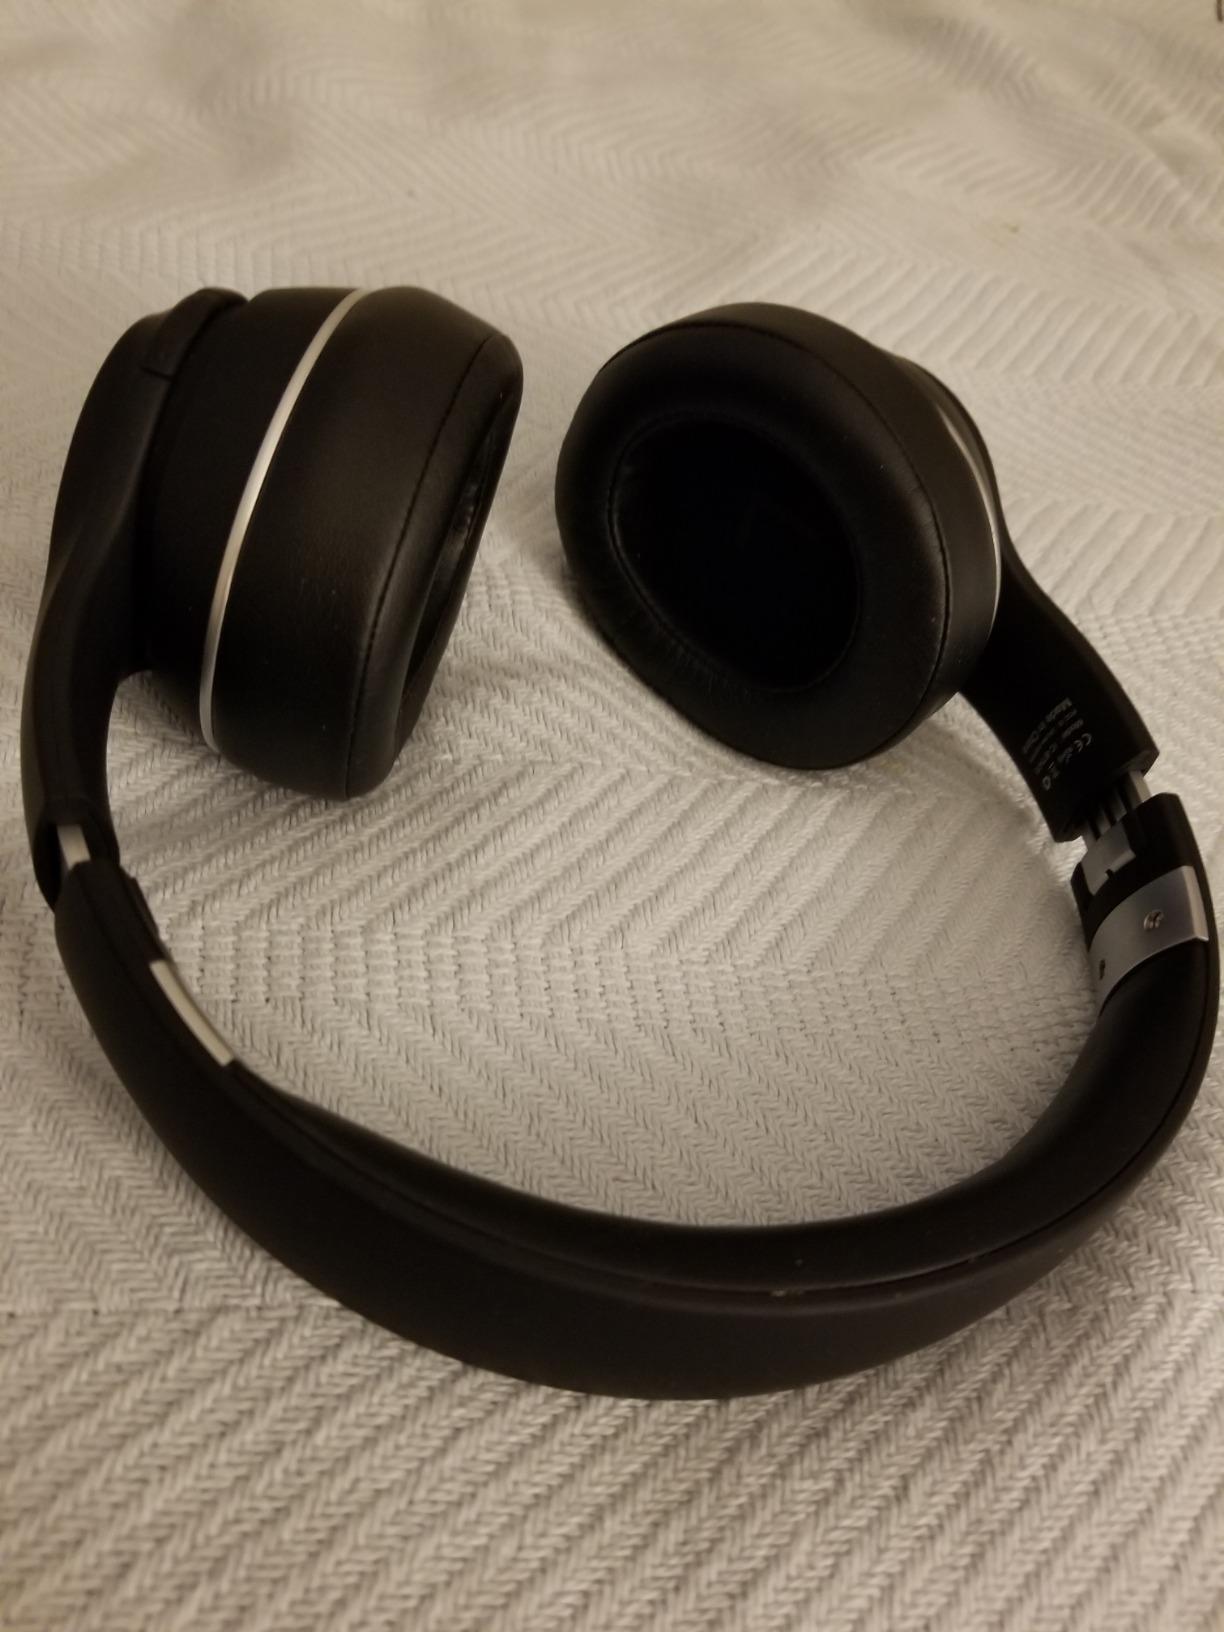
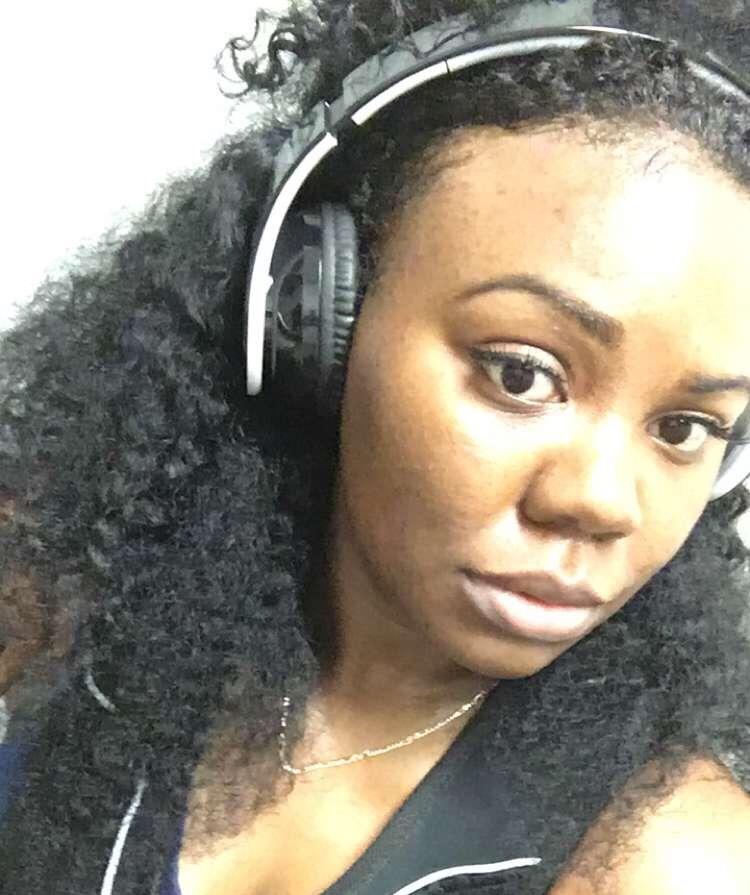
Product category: headphones
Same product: no